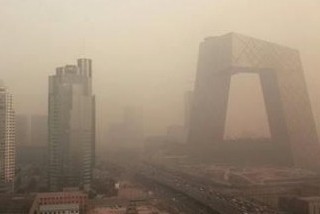
Weather: foggy or hazy